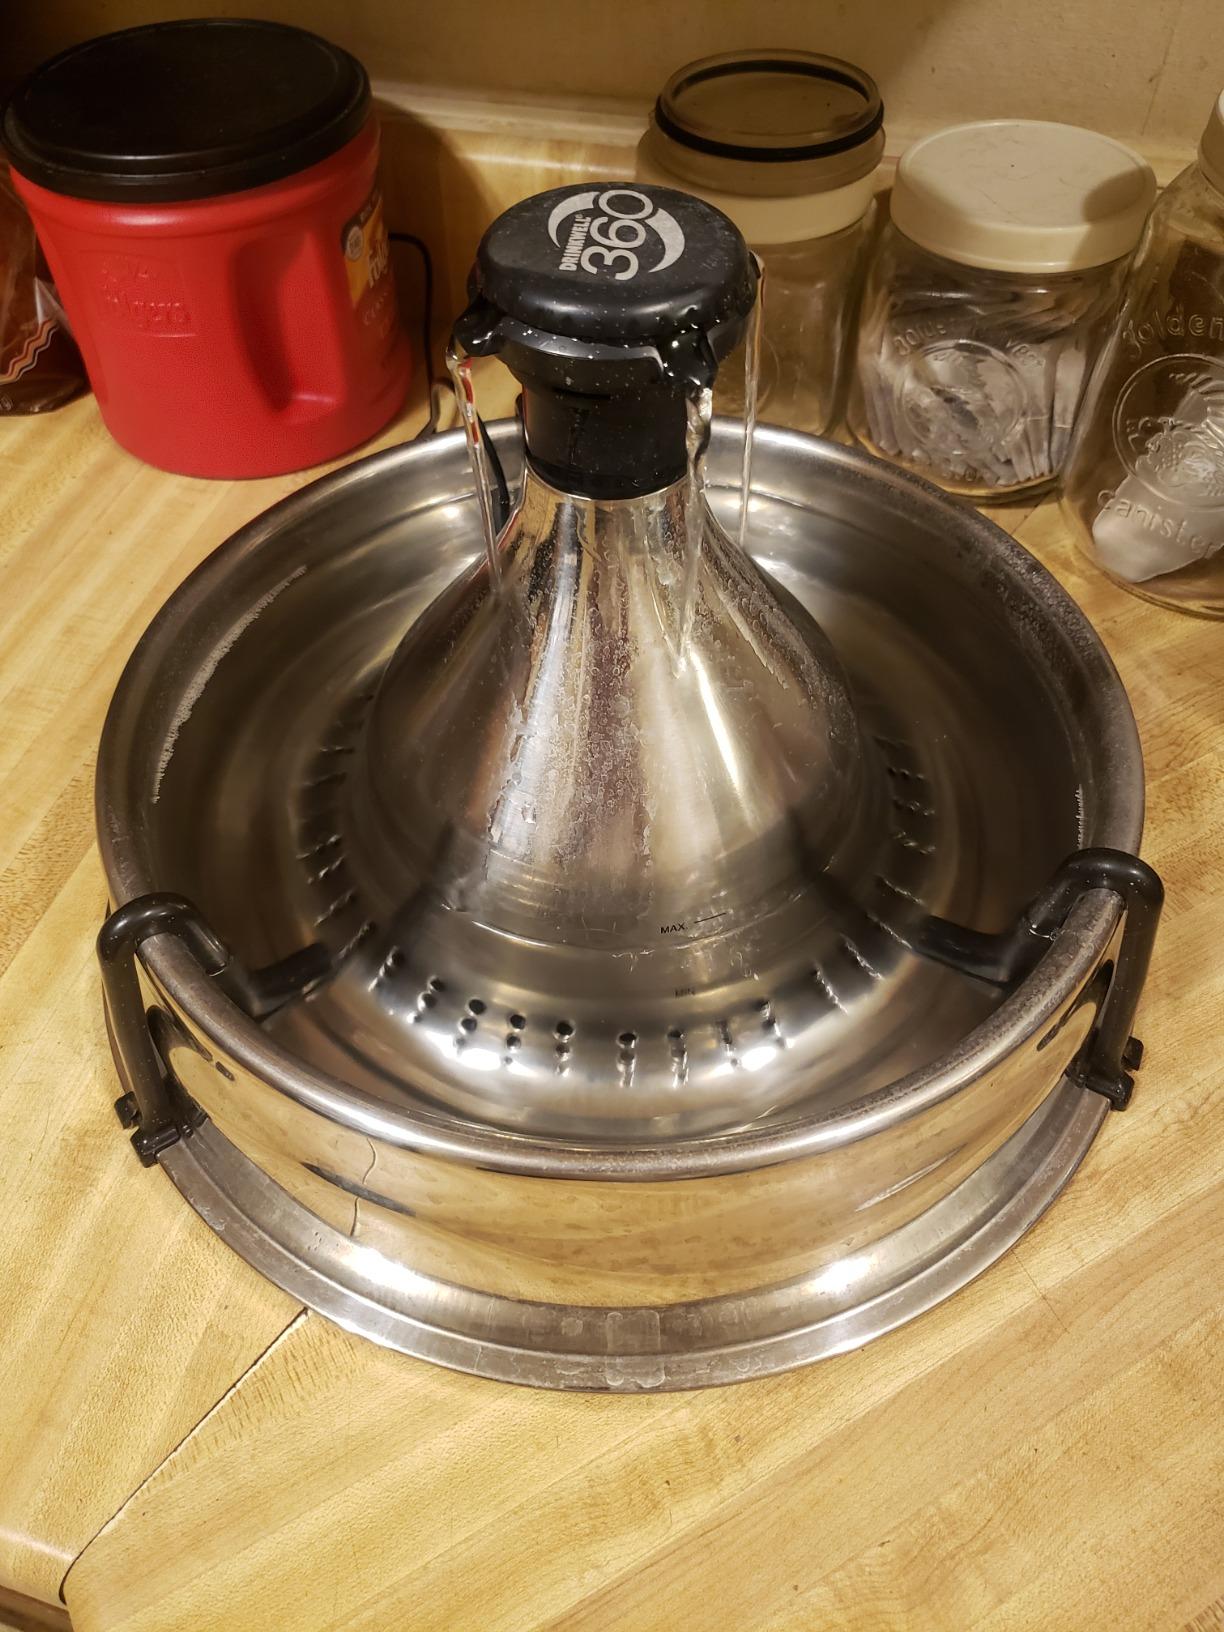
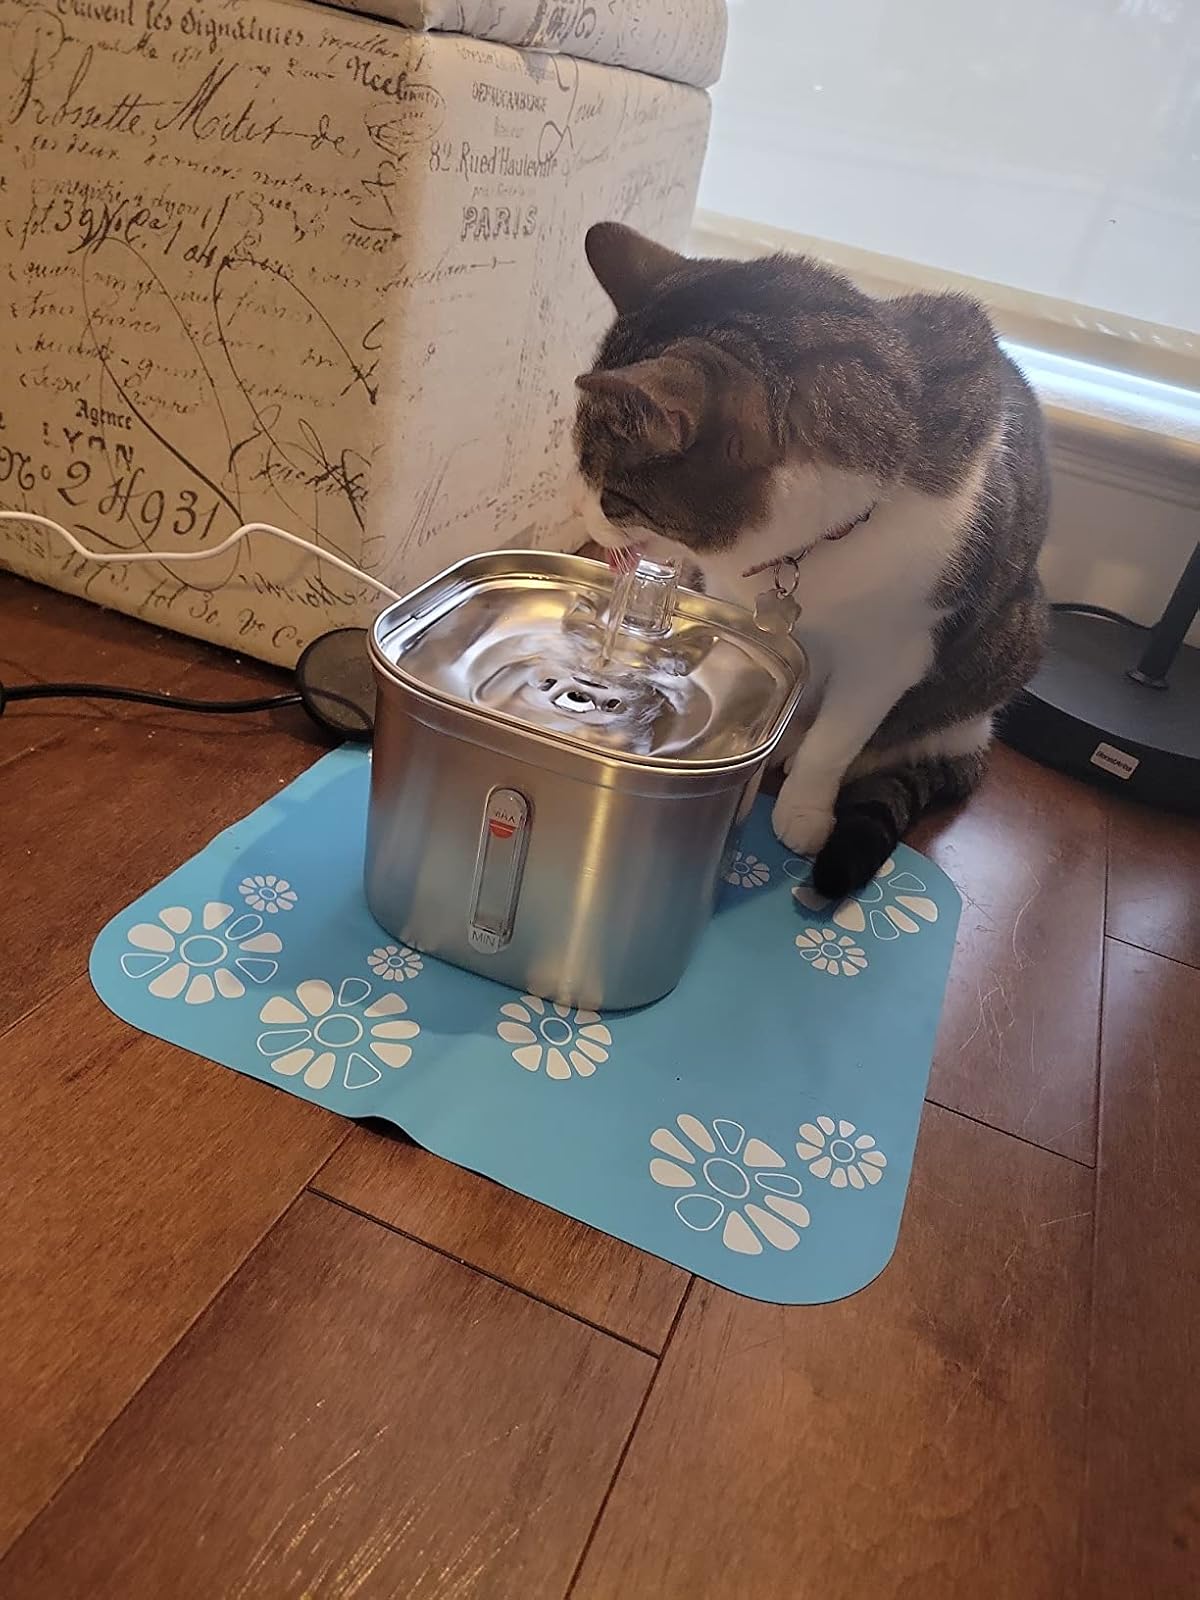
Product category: items_bowl
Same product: no